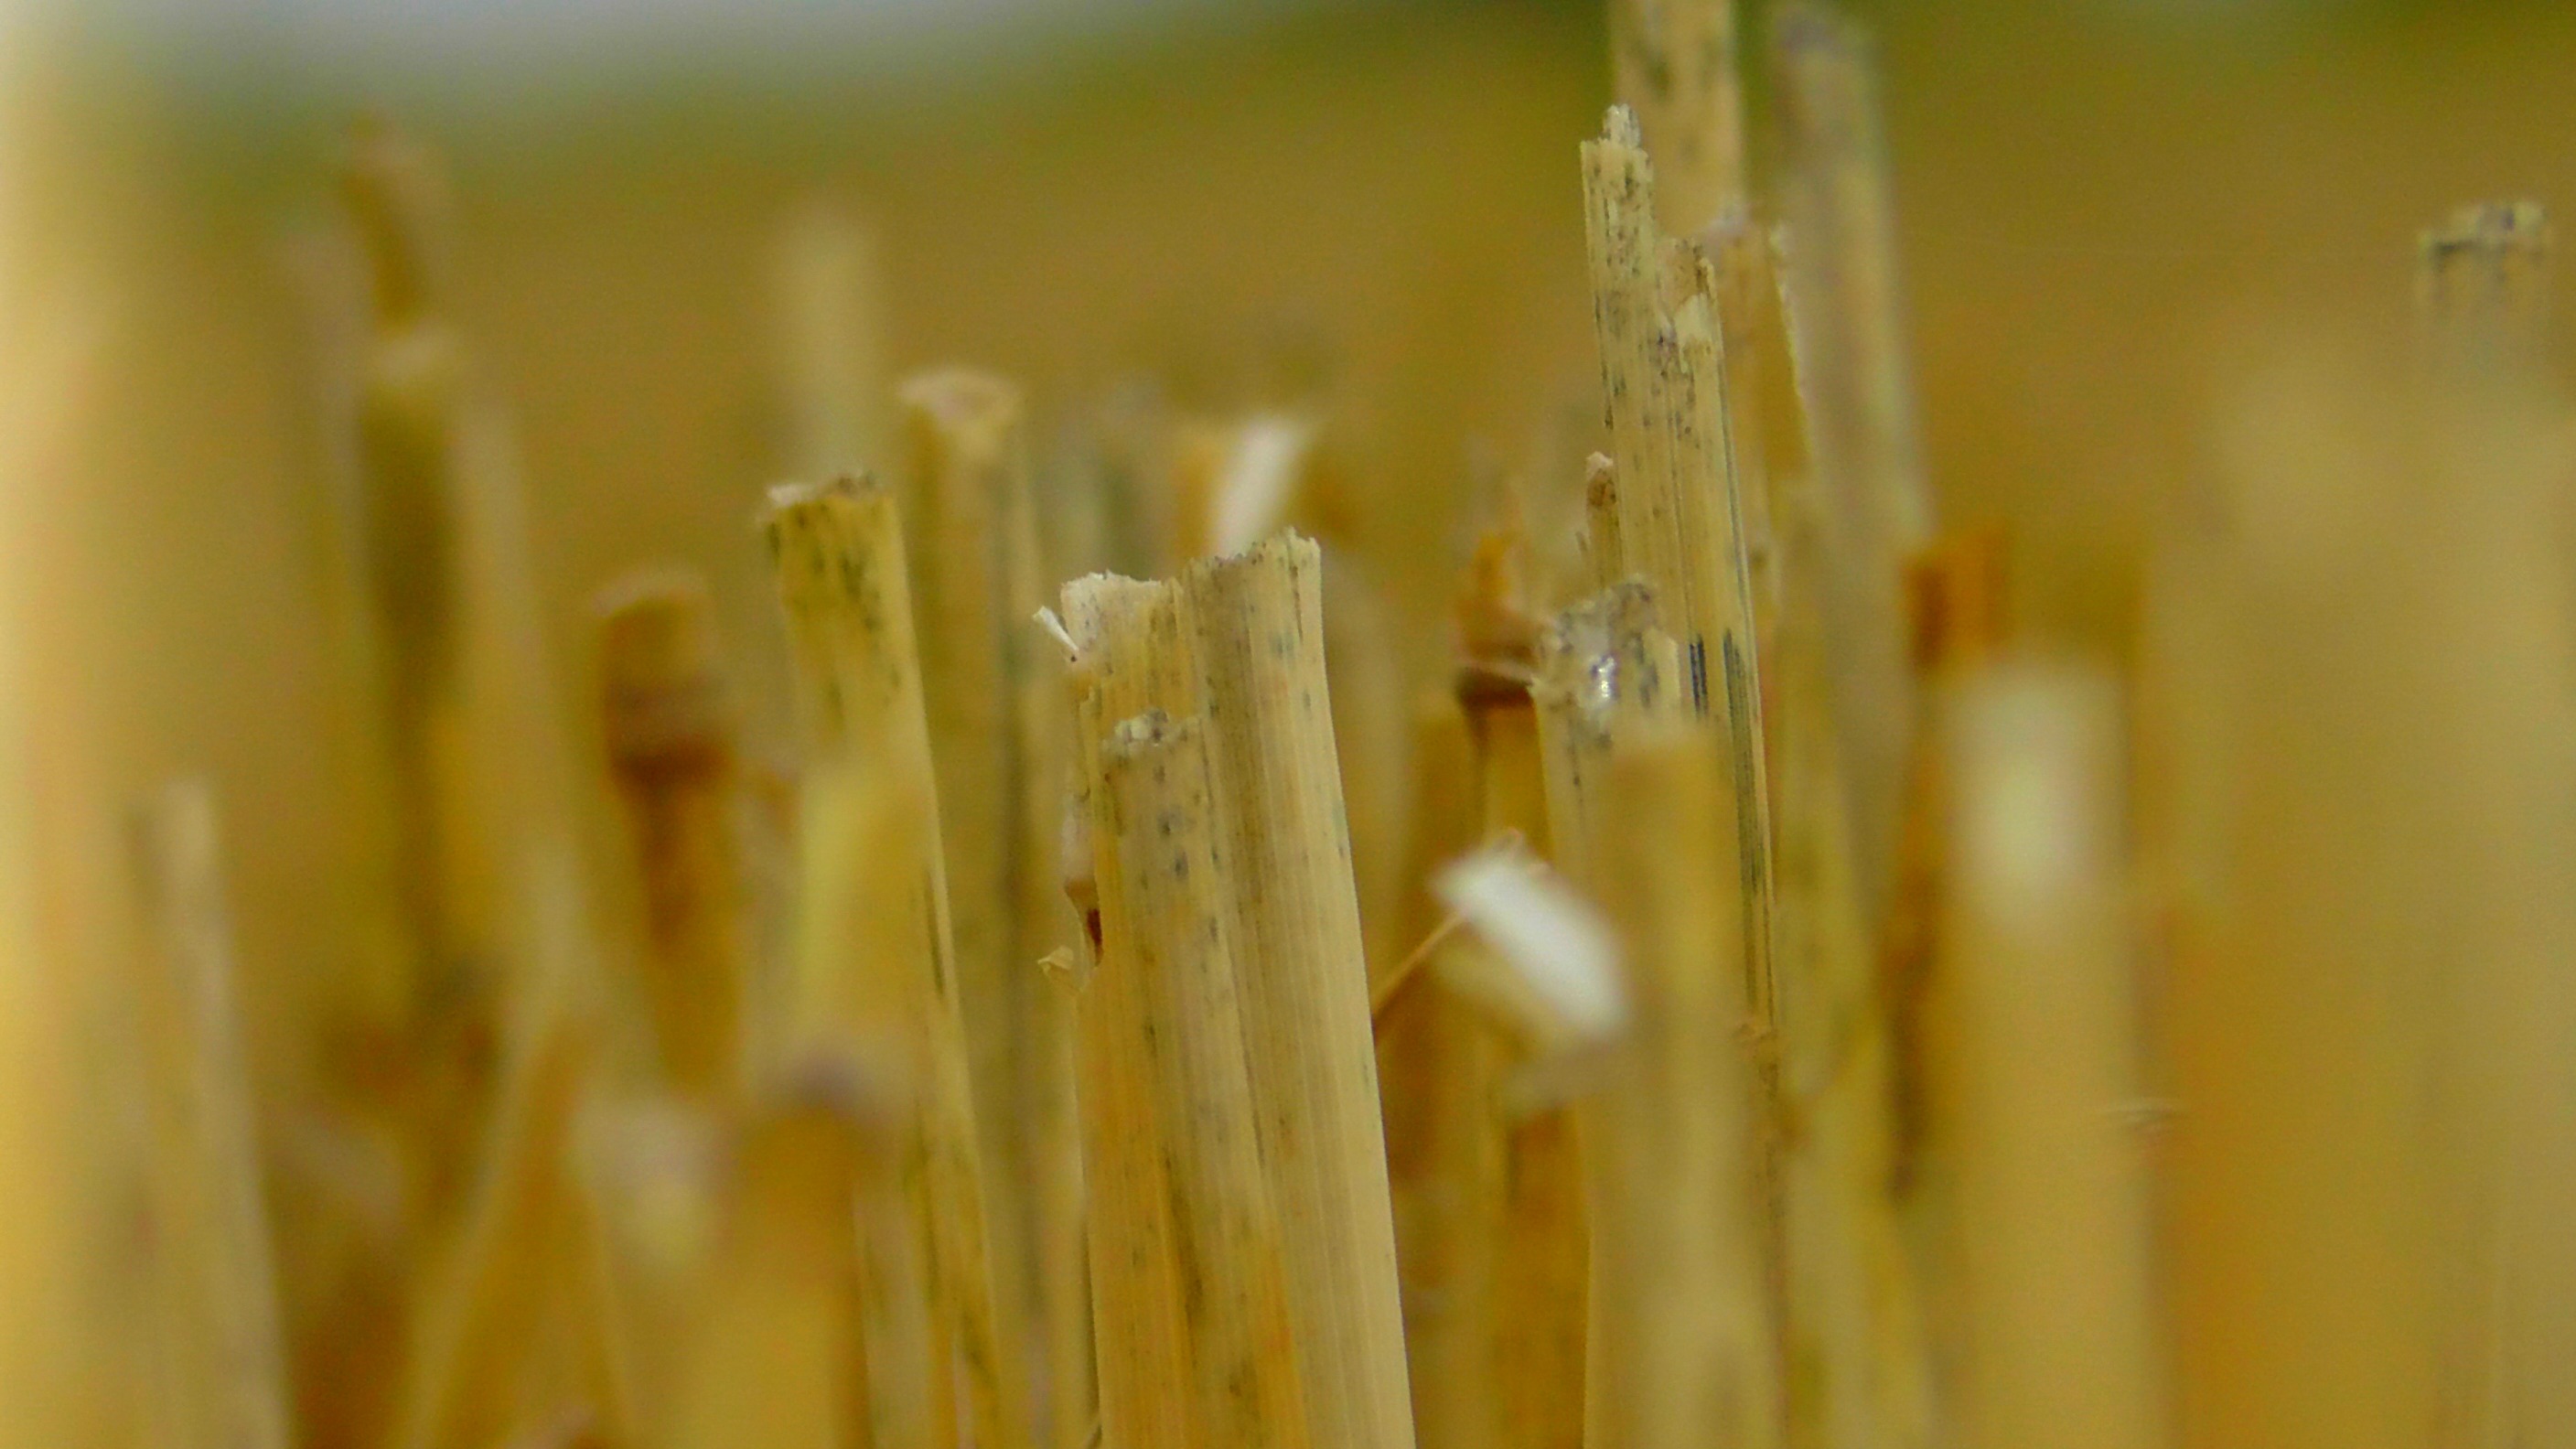
nature, branch, field, sunlight, leaf, summer, ripe, golden, harvest, yellow, twig, wheat field, close up, straw, bamboo, moisture, macro photography, golden yellow, grass family, plant stem, ready to be harvested